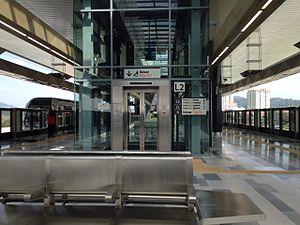
La ligne Sungai Buloh–Kajang est une ligne de métro automatique qui dessert l'agglomération de Kuala Lumpur capitale de la Malaisie. Elle a été inaugurée en 2016 et après son prolongement en 2017 la ligne atteint une longueur de 51 kilomètres et dessert 31 stations. La voie est construite en majeure partie sur viaduc avec une dizaine de kilomètres en souterrain. Les rames longues de 90 mètres sont alimentées par troisième rail. Les rames sont à pilotage automatique.